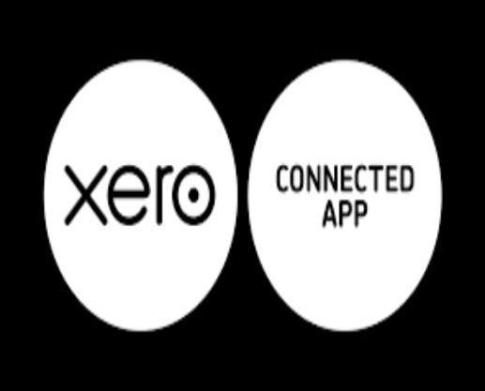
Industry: Others